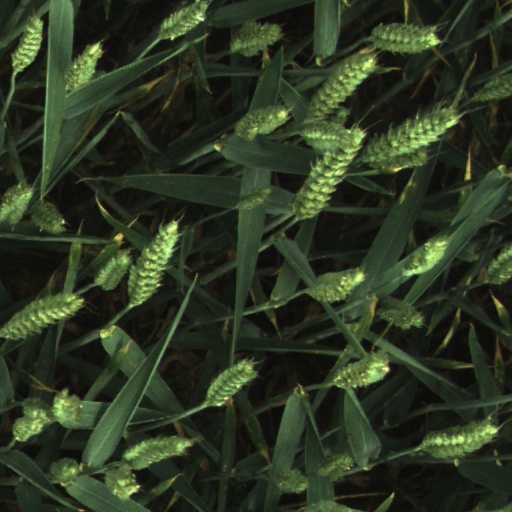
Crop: wheat